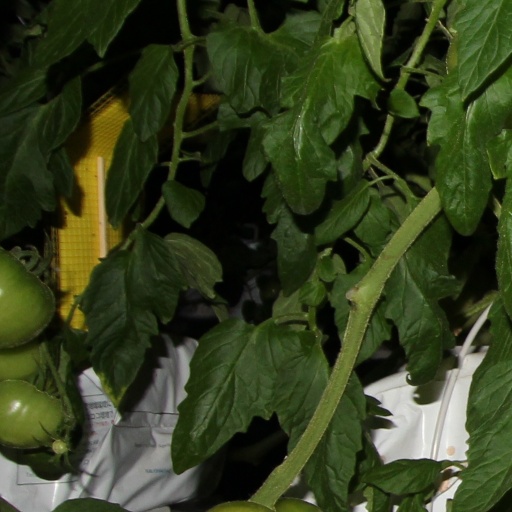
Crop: tomato